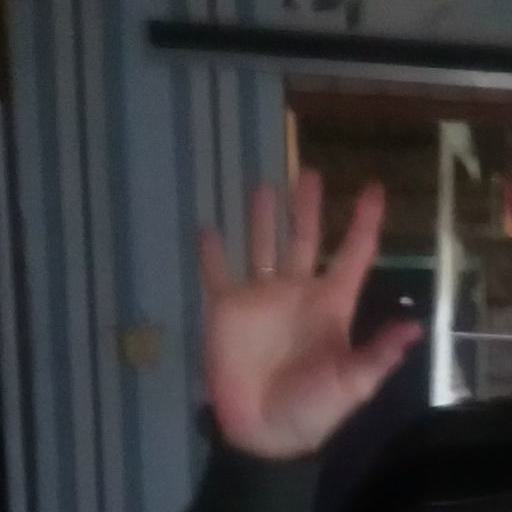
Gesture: palm